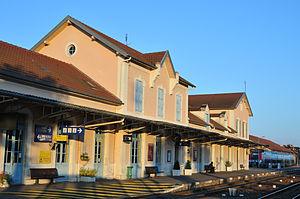
Gare de Paray-le-Monial, Saône-et-Loire, France
Paray-le-Monial est une commune française située dans le département de Saône-et-Loire en région Bourgogne-Franche-Comté.
La gare de Paray-le-Monial est une gare ferroviaire française située sur la commune de Paray-le-Monial, dans le département de Saône-et-Loire en région Bourgogne-Franche-Comté.